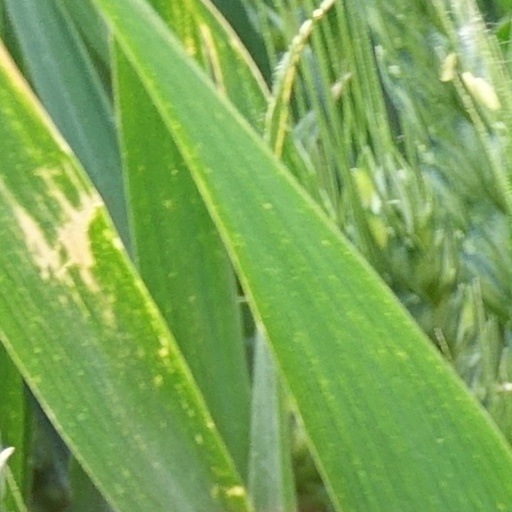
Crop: wheat